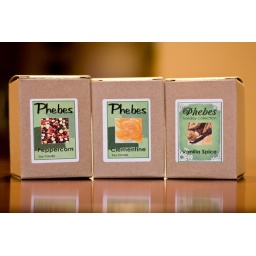
as reflected in shiny dining table